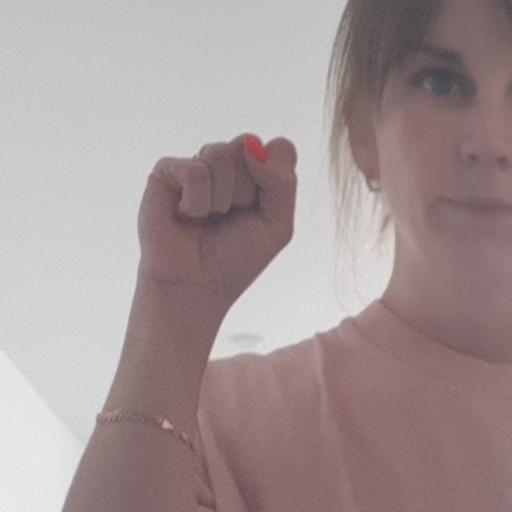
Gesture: fist